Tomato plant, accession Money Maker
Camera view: bottom (45 deg); turntable rotation: 90 degrees
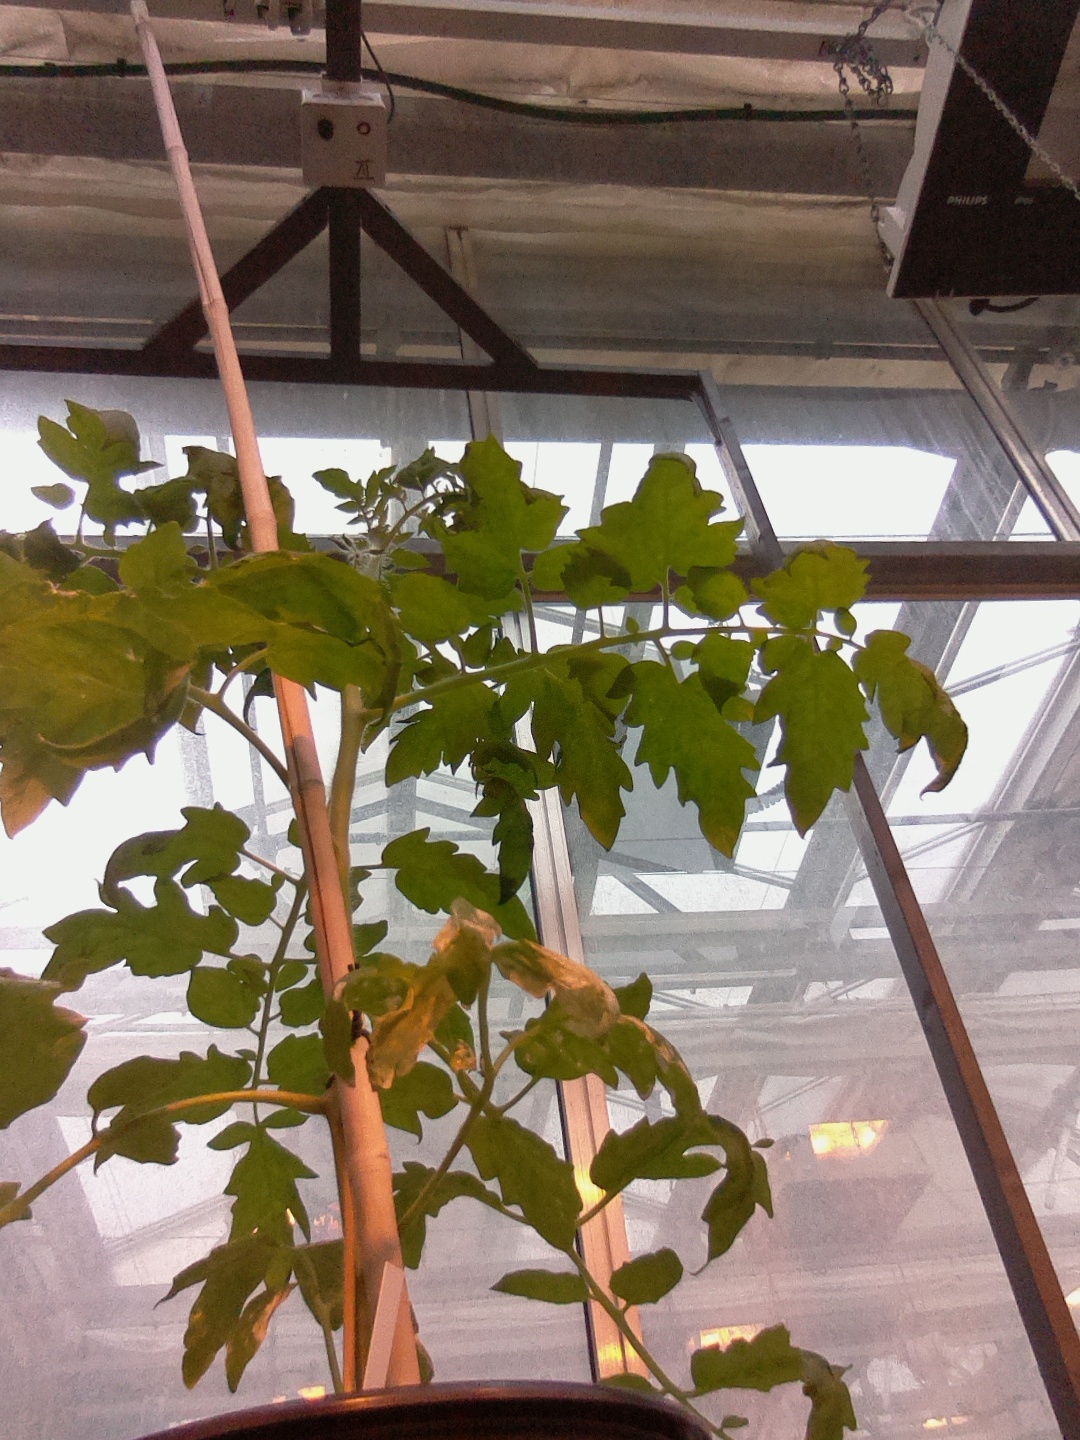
BBCH growth stage 53: 3 inflorescences visible